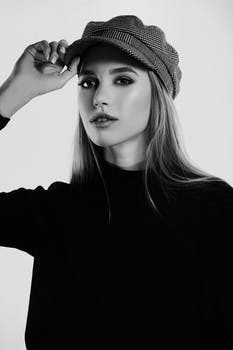
Label: No Watermark